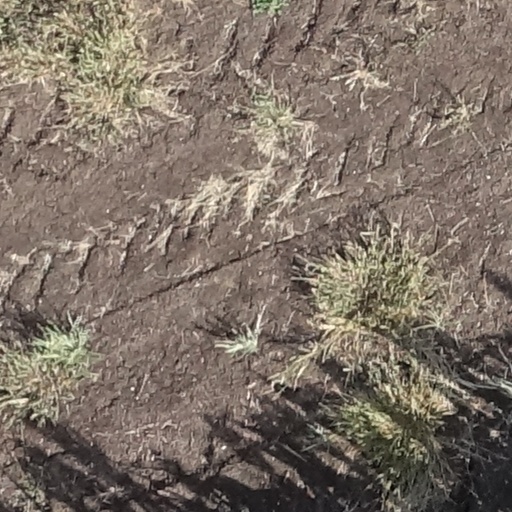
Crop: sorghum